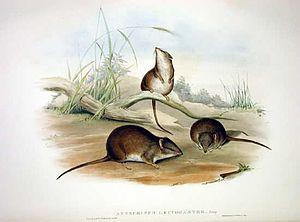
Le Mardo ou antechinus à pattes jaunes est une espèce de petits marsupiaux carnivores vivant en Australie.